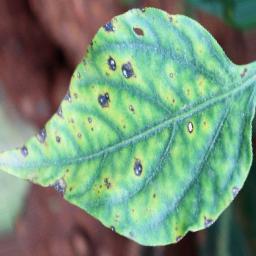
Label: cercospora